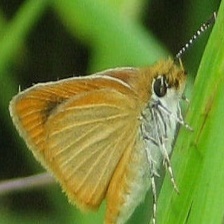
Species: CHECQUERED SKIPPER